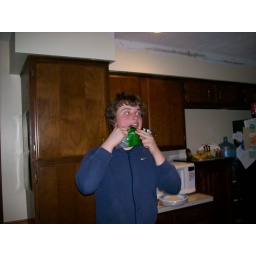
Cook eating a fruit roll up in my kitchen.